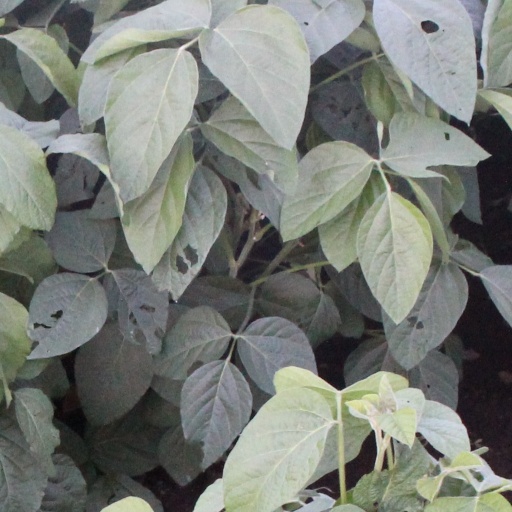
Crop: soybean